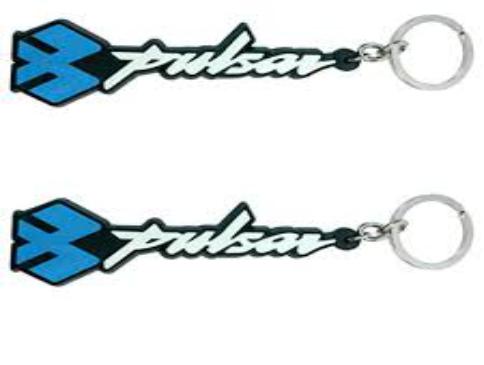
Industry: Others